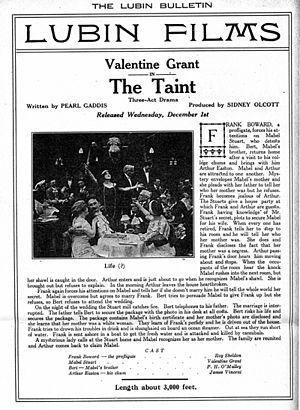
The Taint est un film muet américain, réalisé par Sidney Olcott pour Sid Films avec Valentine Grant comme vedette, sorti aux États-Unis en 1915.